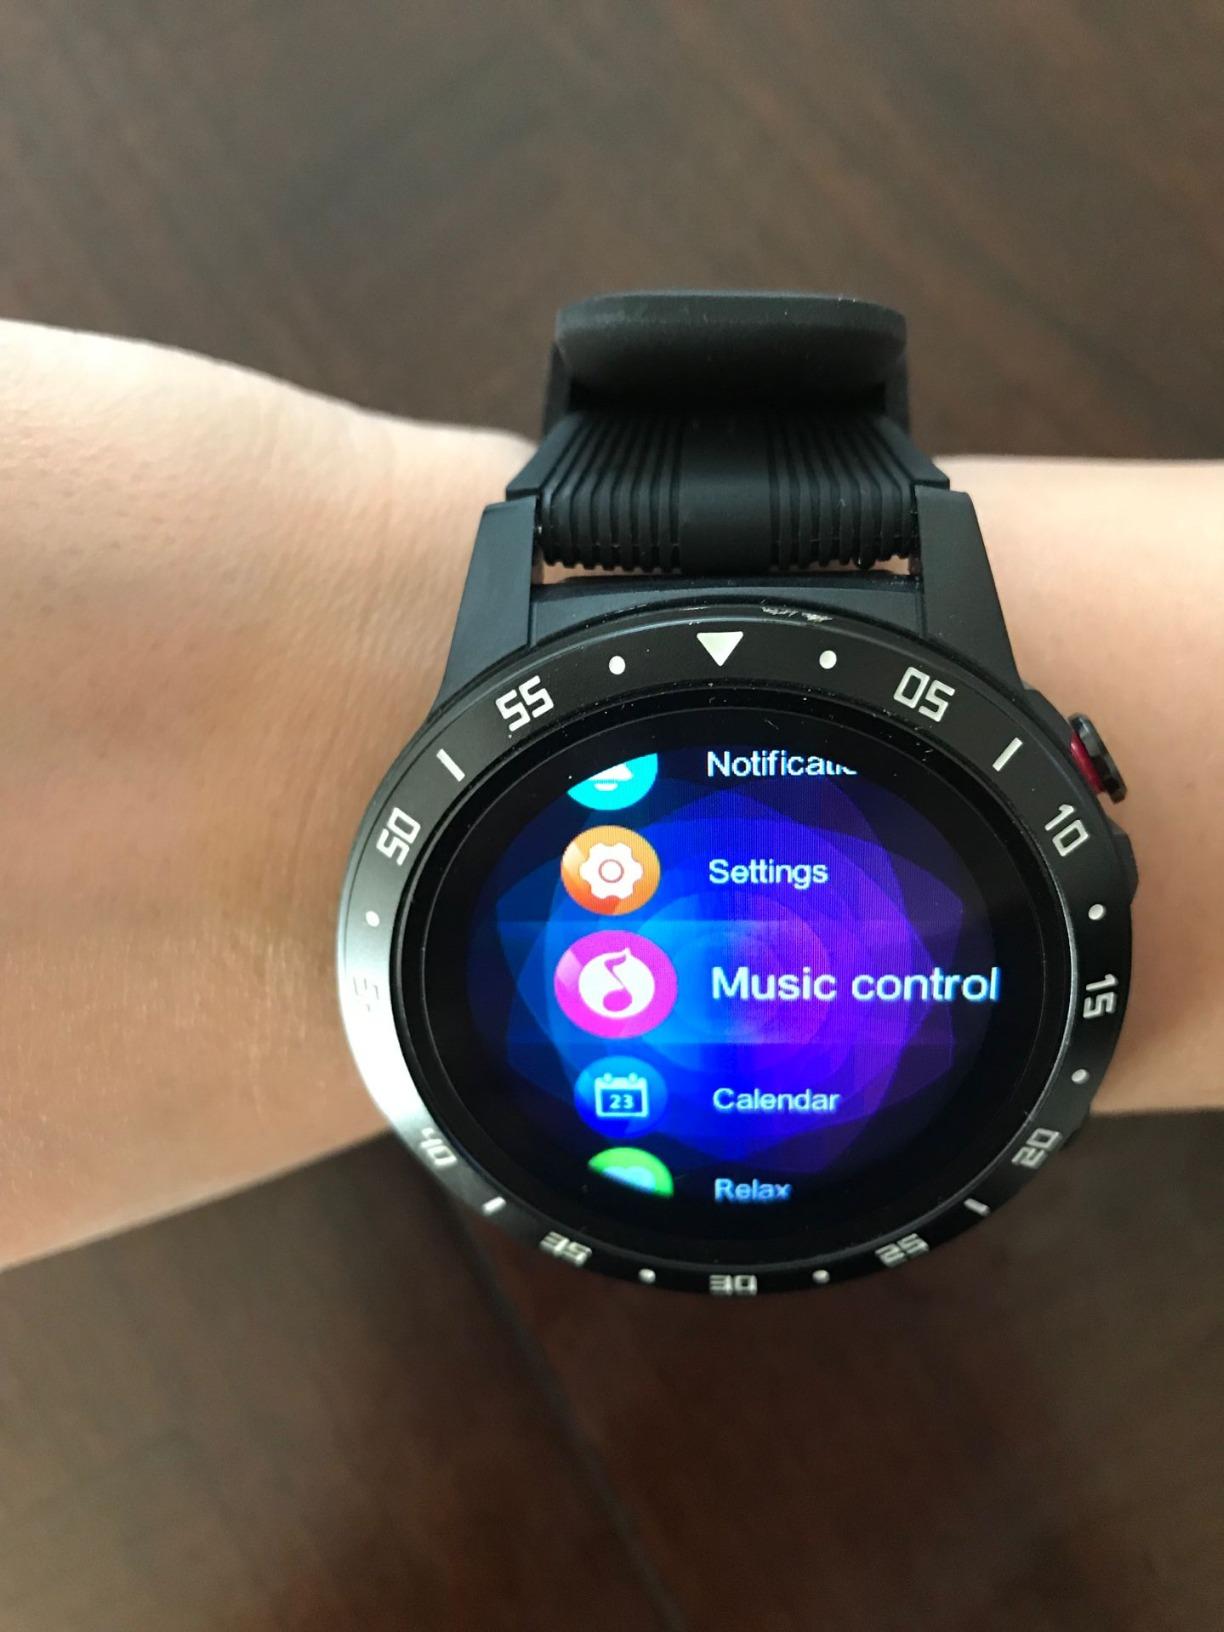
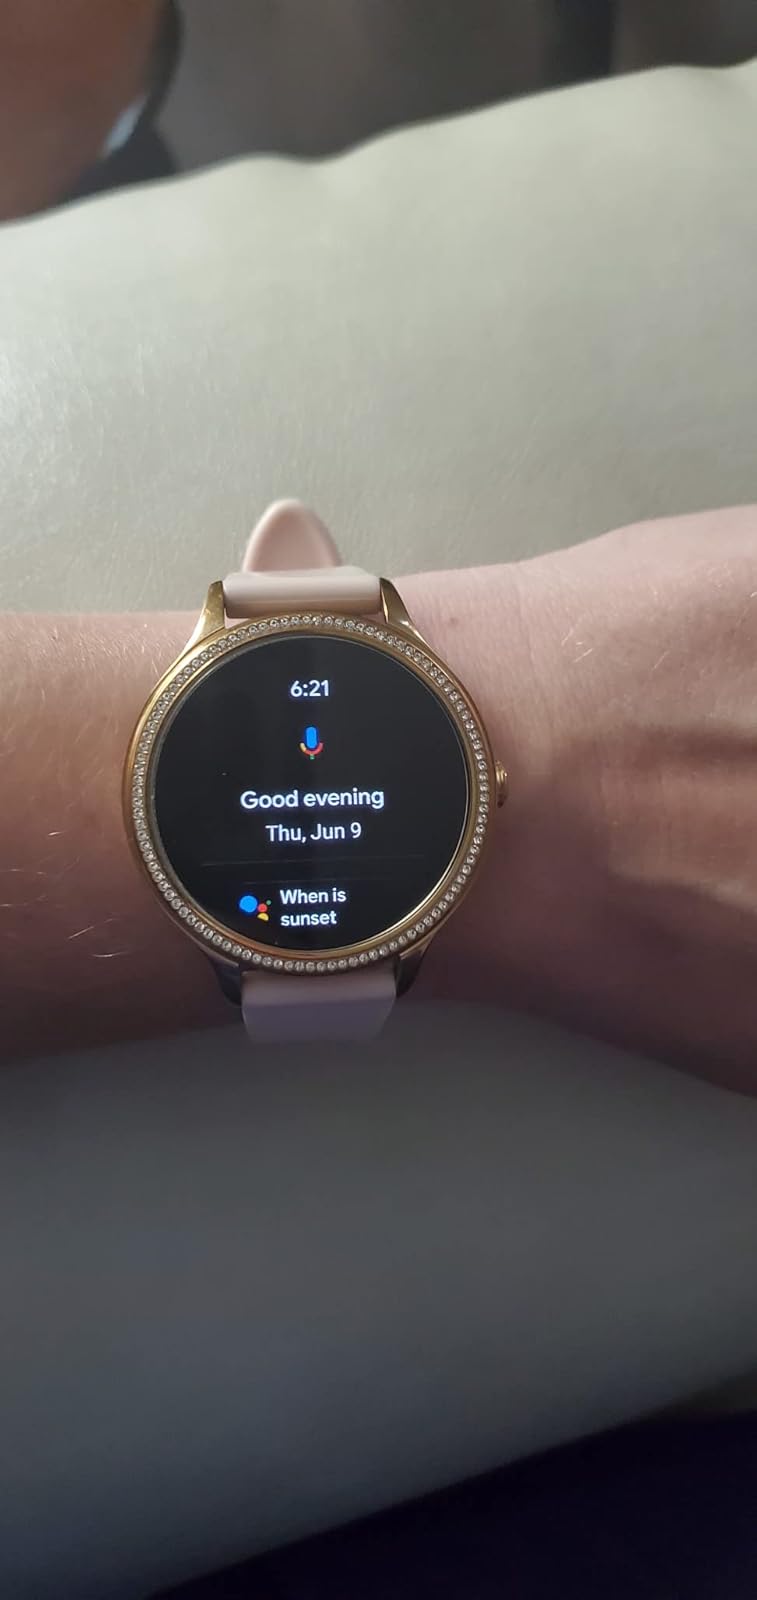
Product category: smartwatch
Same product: no